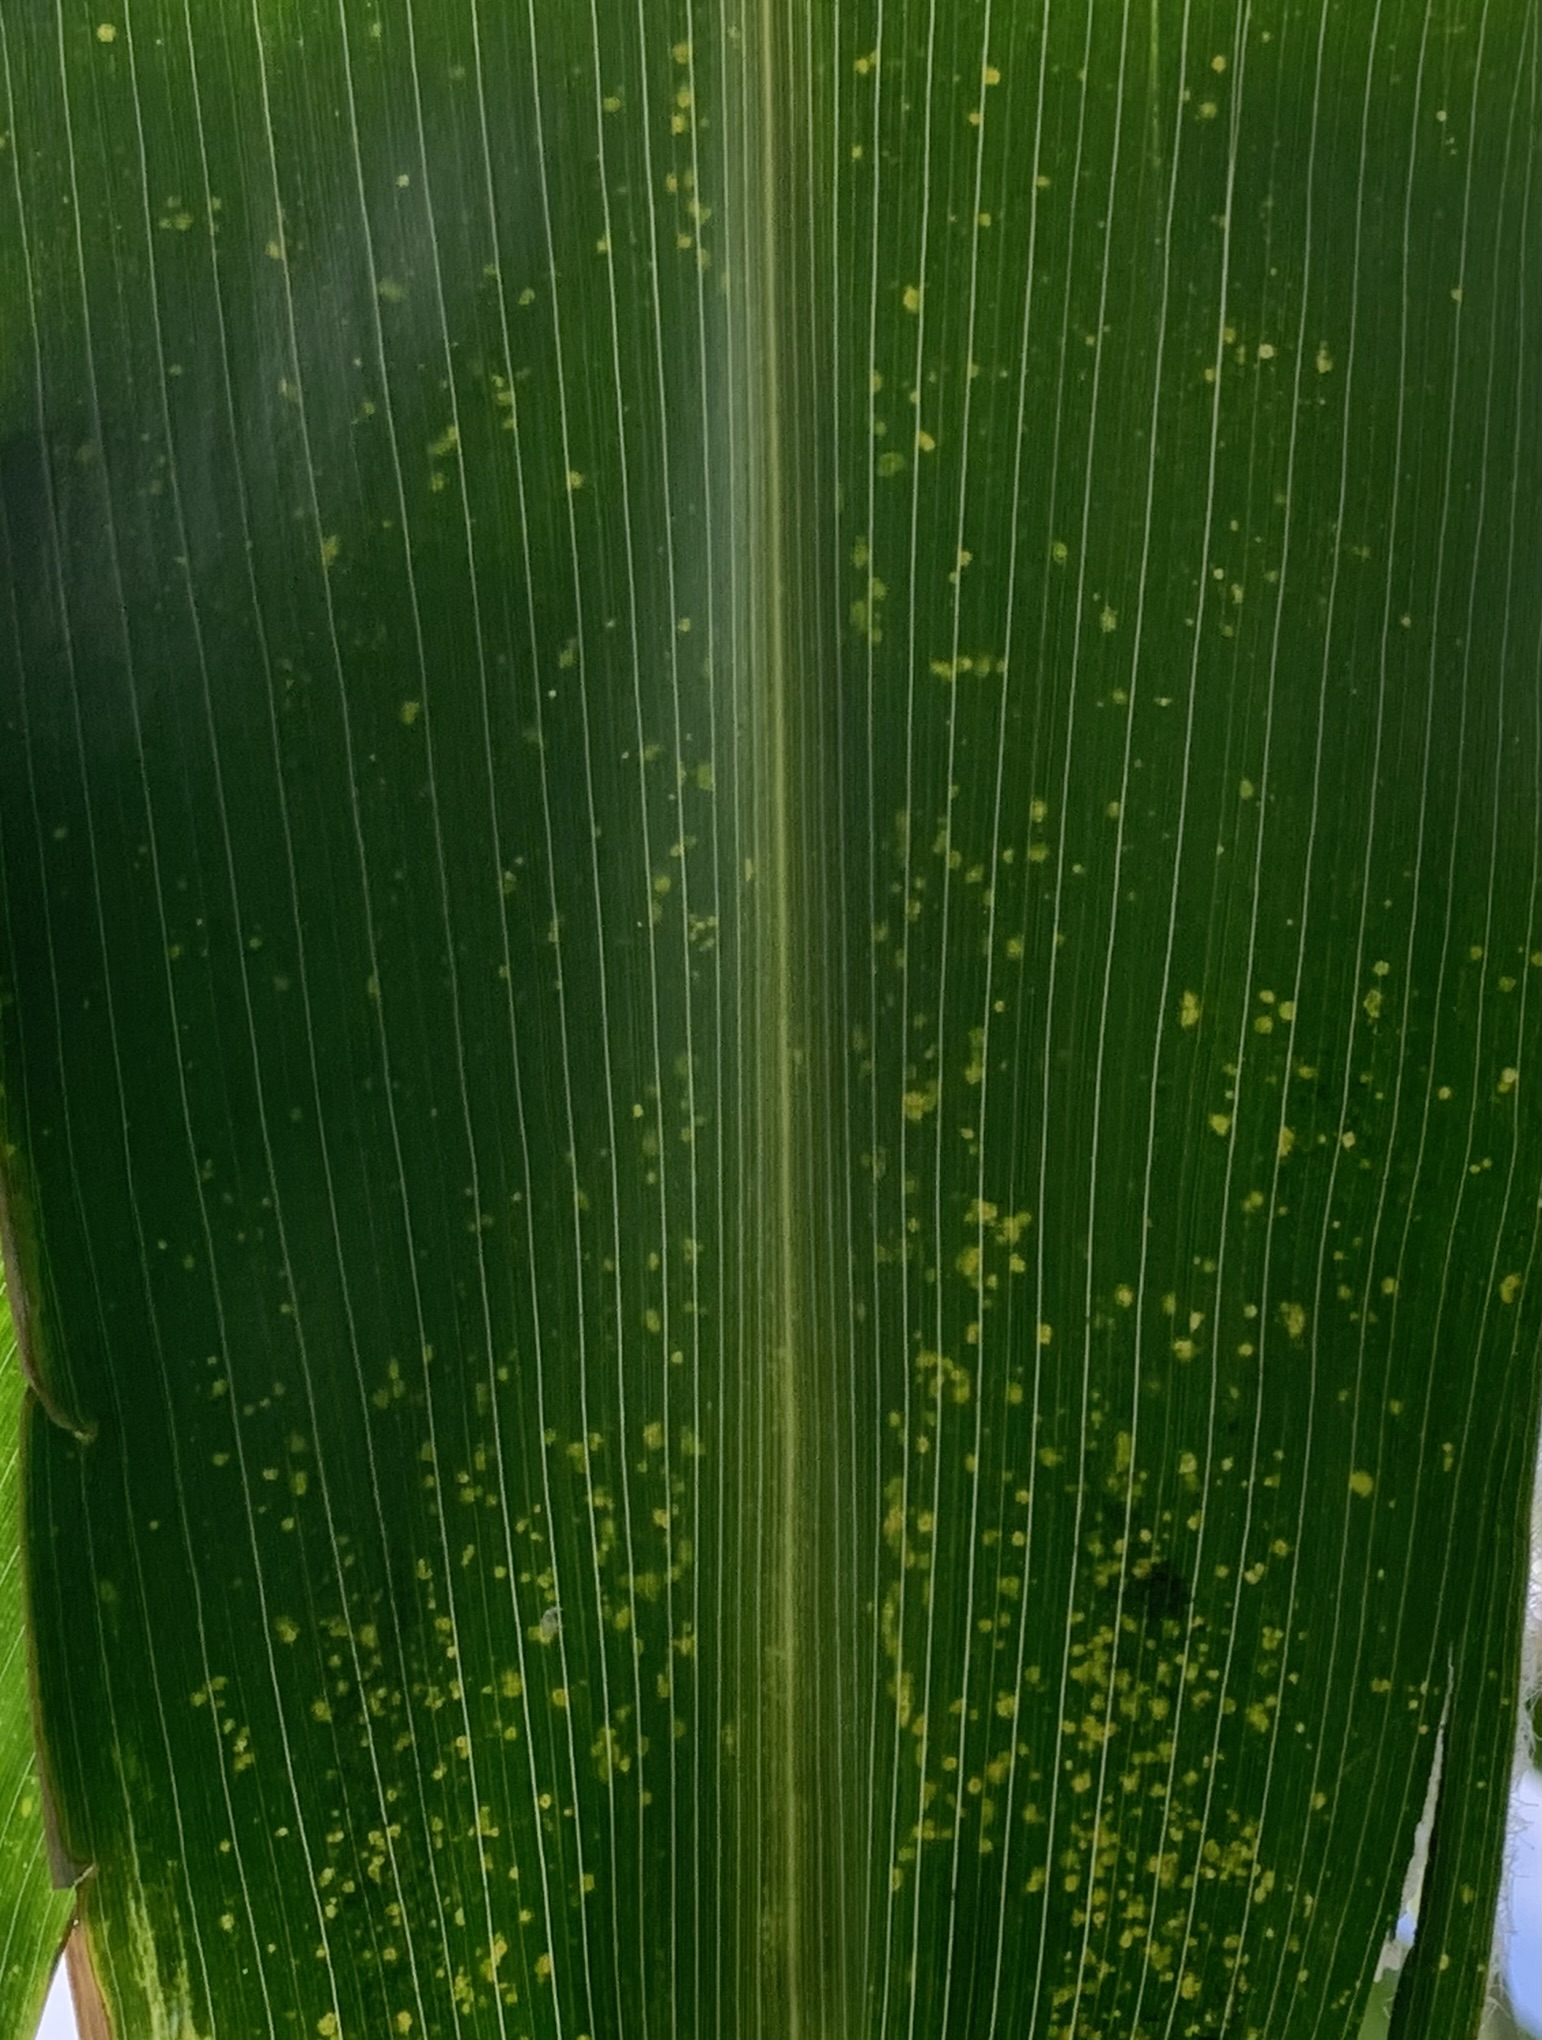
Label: MLN